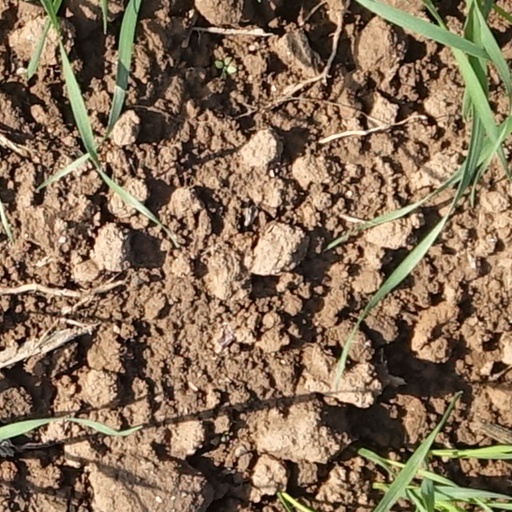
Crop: wheat